Smallbore rifle shooting

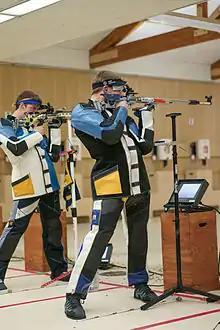
US Olympic shooter Matthew Emmons fires a smallbore rifle in the standing position.

In the United Kingdom, the outbreak of the Second Boer War in 1899 saw a series of defeats for the British Army, particularly during the so-called Black Week of 10–15 December 1899, in which British forces were defeated at Stormberg, Magersfontein and Colenso. British veterans of and commentators on the war considered the high standard of Boer marksmanship to have been a decisive factor in their success, and identified this marksmanship as a consequence of the "rifle culture" of Boer society, leading to efforts to encourage British soldiers and civilians to gain a similar familiarity and practice with firearms. A particularly prominent critic of British marksmanship was Lord Frederick Roberts, who considered that accurate shooting should be the primary aim of military training.